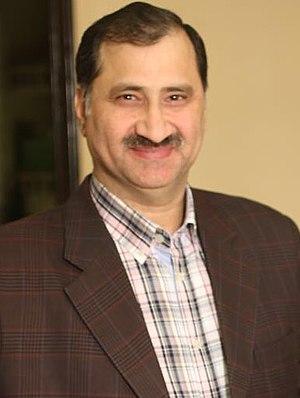
Bien que le hockey sur gazon soit le sport national du Pakistan et le cricket de loin le sport le plus populaire, le squash est le sport dans lequel le Pakistan a obtenu le plus de succès. Le Pakistan a dominé le squash comme aucun autre pays au monde durant près de 5 décennies. Il a atteint son apogée dans les années 1980 et 1990 avec les règnes de Jahangir Khan et Jansher Khan. Entre 1950 et 1997, le Pakistan a accumulé plus de 30 titres du British Open et 14 titres de champion du monde. Sur les onze éditions du championnats du monde par équipes entre 1976 et 1995, le Pakistan participe à dix finales, l'emportant à six reprises.
Jansher Khan, né le 15 juin 1969 à Peshawar, est un joueur de squash professionnel représentant le Pakistan.
Le squash est un sport de raquette qui se joue sur un terrain de jeu entièrement entouré de murs ou éventuellement de paroi entièrement vitrée pour permettre la présence de spectateurs lors des tournois internationaux. Il consiste à frapper une petite balle noire en caoutchouc, de telle sorte que son adversaire ne puisse pas la reprendre. À durées égales, le squash est l'un des sport les plus dépensiers en calories. L'autre particularité de ce sport est que les deux joueurs partagent et défendent alternativement la même surface de jeu. Cette spécificité met parfois les deux joueurs en interférence, on dit qu'il y a alors une situation de let.